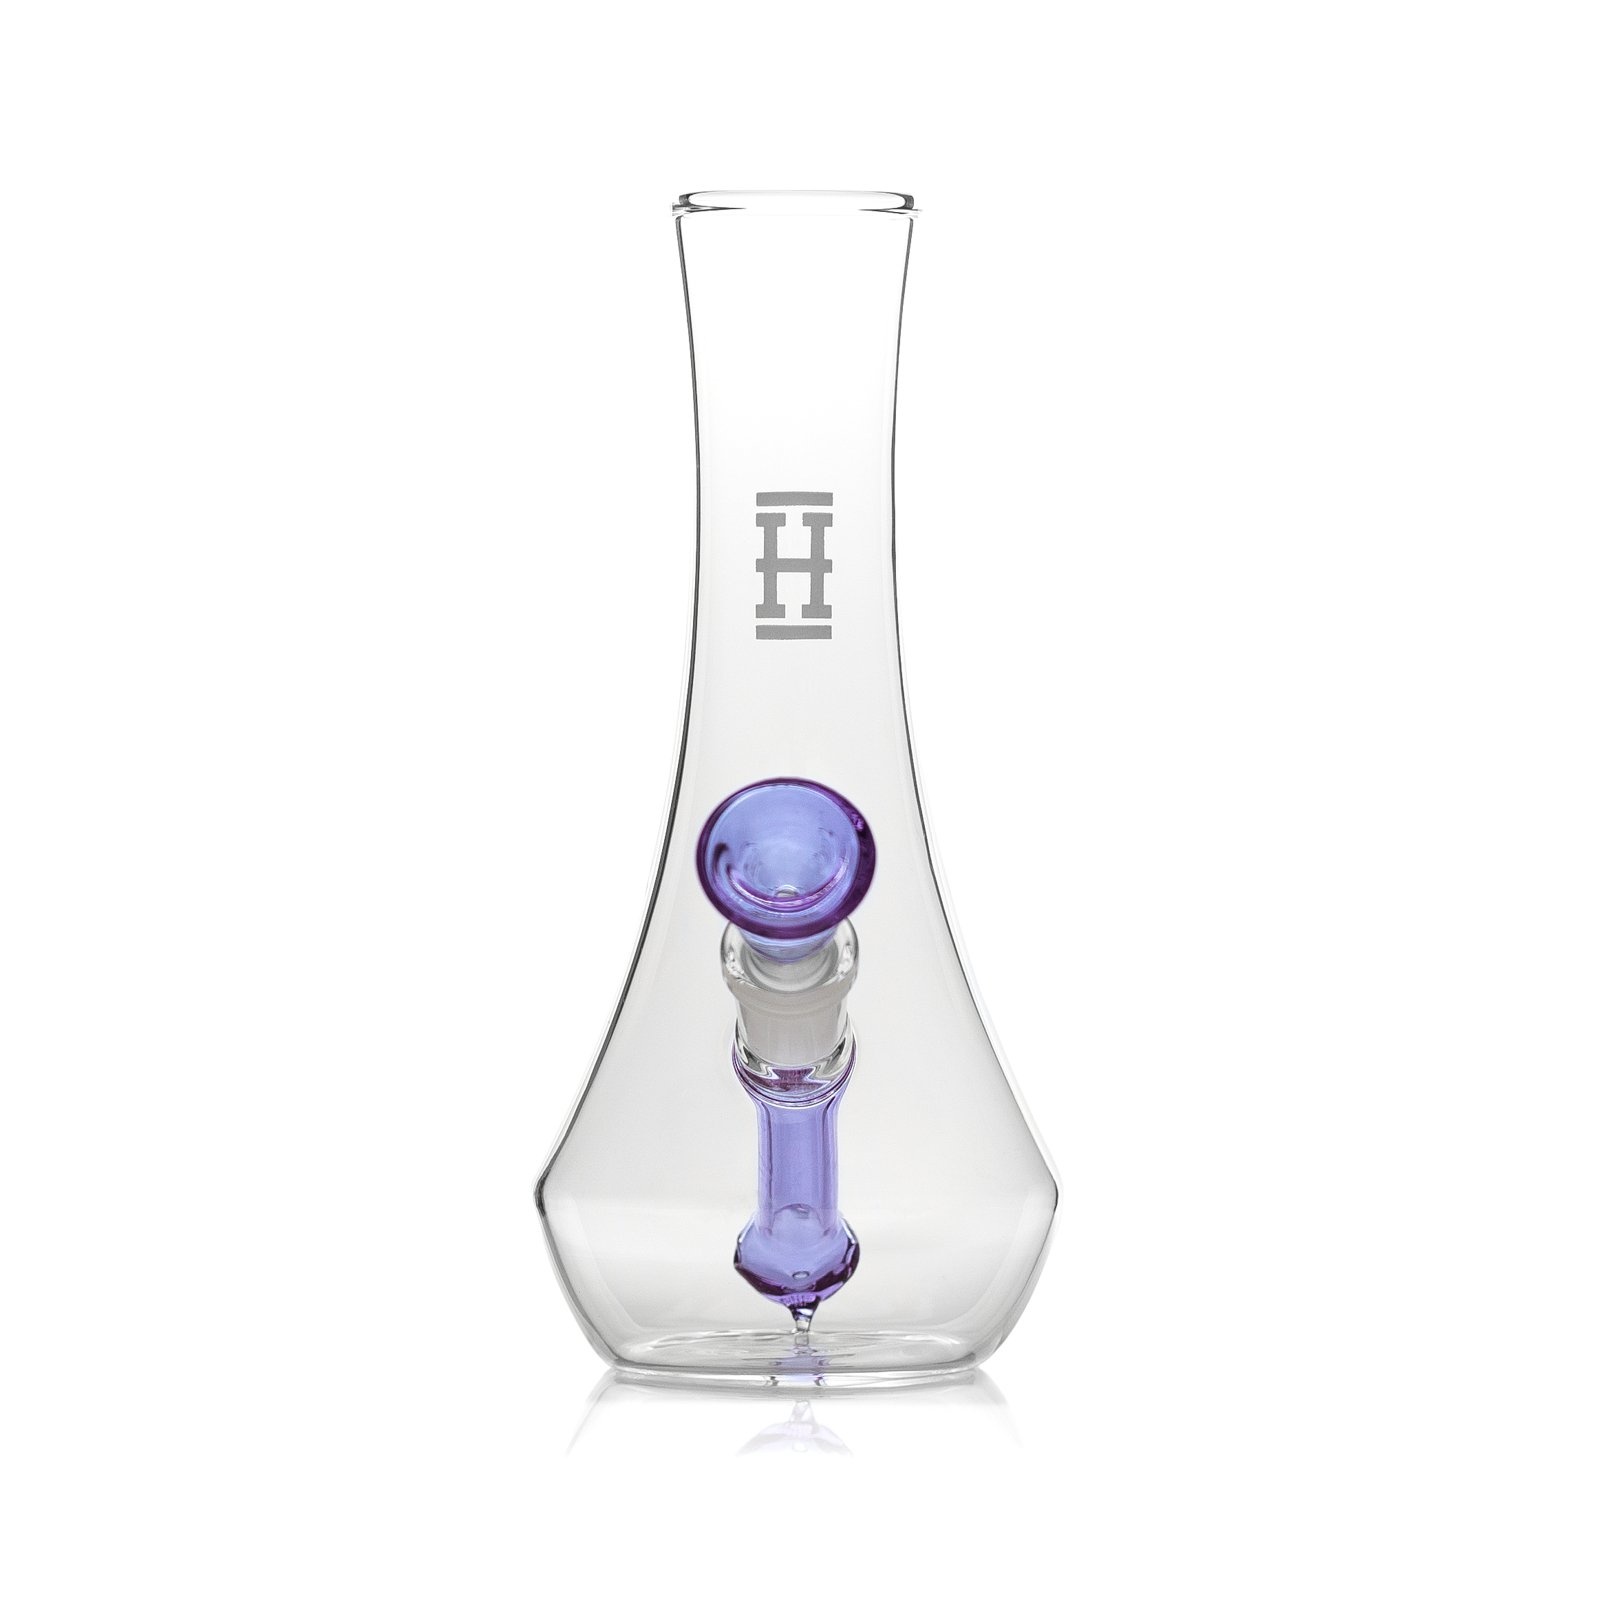
Hemper Vase Bong
This Hemper Vase Bong features a familiar design that will spruce up any desk or coffee table. An angled down stem leading into a slit ball perc perc will diffuse and cool your favorite smoke or concentrates. The compact size also makes this piece a great on-the-go travel companion. SPECS Height: 7" Base: 3.5" Angled down stem with ball perc WHATS INCLUDED (1) Hemper Vase Bong (1) 14 mm male flower bowl
Brand: ETM
Category: Uncategorized